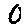
Label: 0